Drowning Pool

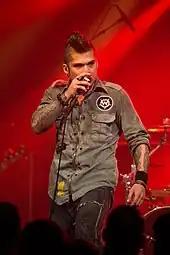
Former vocalist Jasen Moreno performing with the band in 2013. Moreno released three studio albums with the band, until his departure in 2023.

In July 2012, Jasen Moreno, from The Suicide Hook, was announced to be the band's new vocalist. On August 14, the 10th anniversary of Dave Williams' death, the band released a song in tribute of him, their first with Moreno titled "In Memory Of...". Two further singles were released with Moreno, "Saturday Night" in November 2012, and "One Finger and a Fist" in December 2012, before the band released their fifth album, "Resilience", on April 9, 2013. On September 10, the band announced that they would celebrate the thirteenth anniversary of "Sinner" with a U.S. tour starting from October 22, in which they plan to dig deep into the songs from their debut album. Drowning Pool released a reissue of their album "Sinner" called the "Unlucky 13th Anniversary Edition" in 2014.